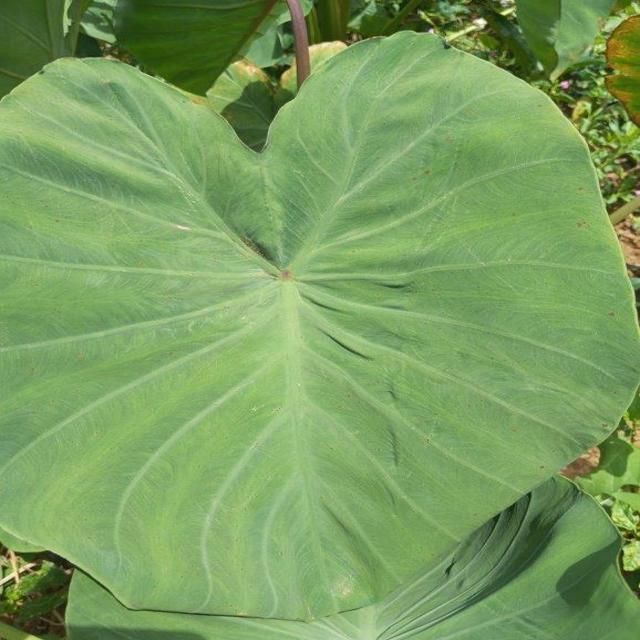
Label: Healthy